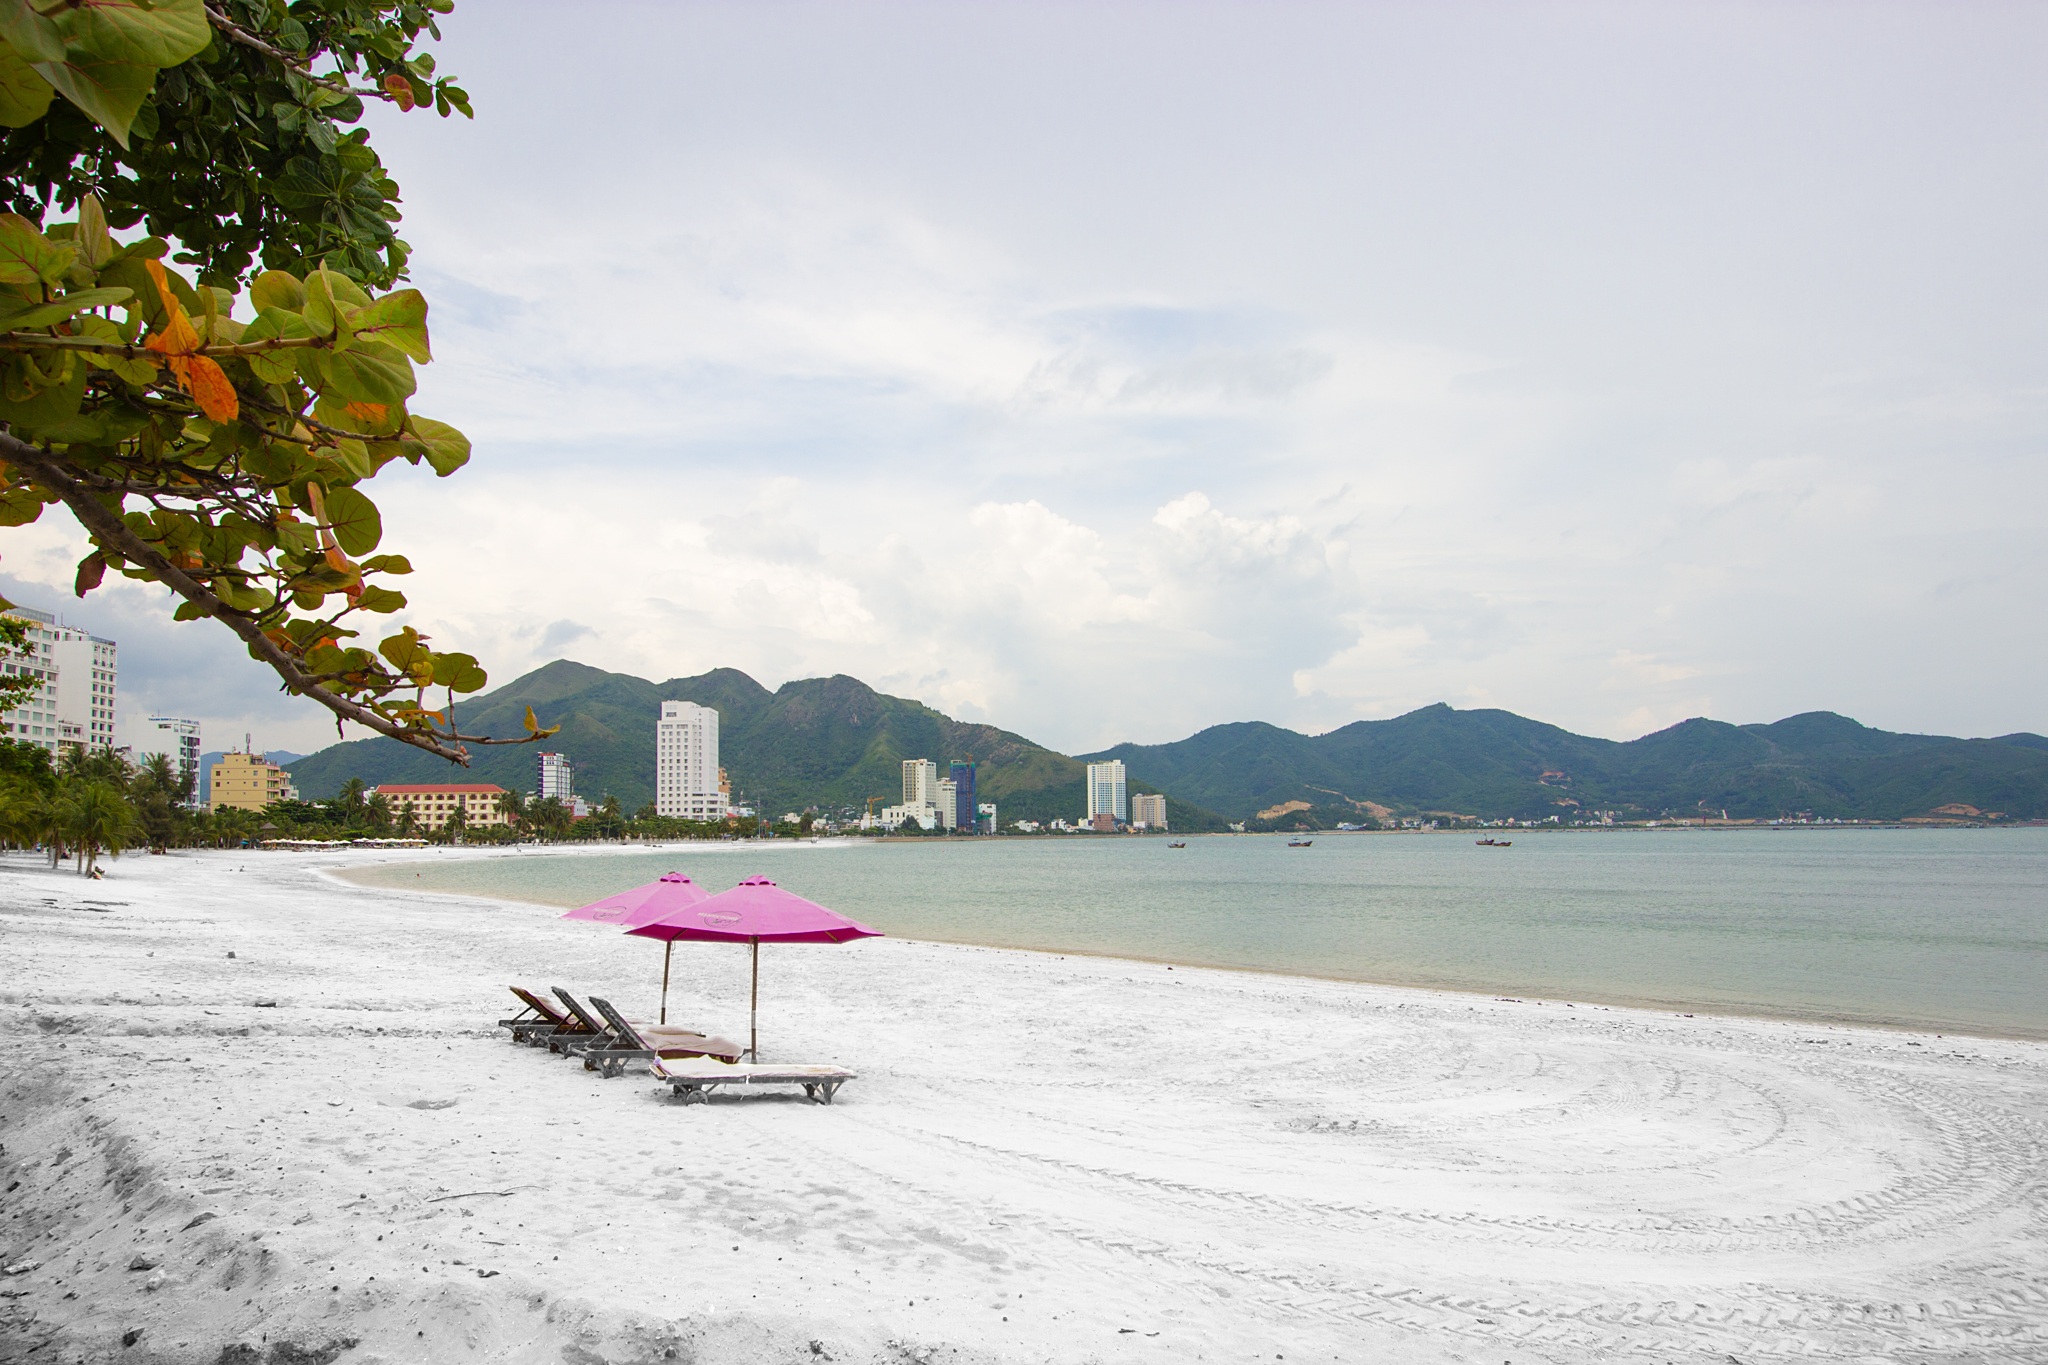
beach, sea, coast, sand, shore, lake, home, vacation, male, bay, page, season, body of water, write, pallet, east, than